Rémy Pagani

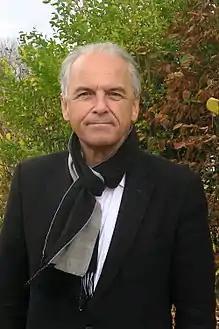
Rémy Pagani in 2017.

Rémy Pagani (born 21 April 1954) is a Swiss politician. He is a member of À gauche toute! Genève and served as the mayor of Geneva from 1 June 2009 to 3 May 2010. Pagani served as mayor of Geneva for a second time from 1 June 2012 to 31 May 2013.